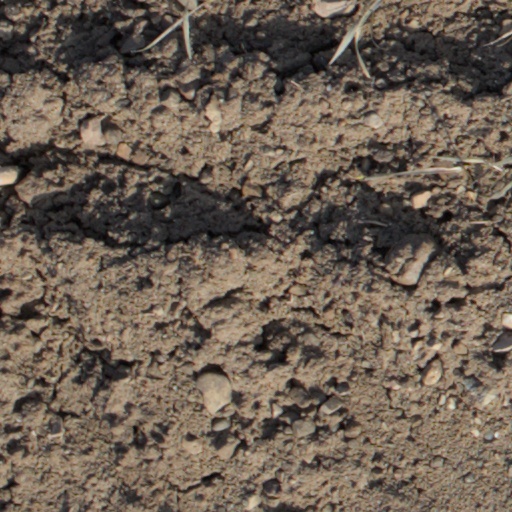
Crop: wheat